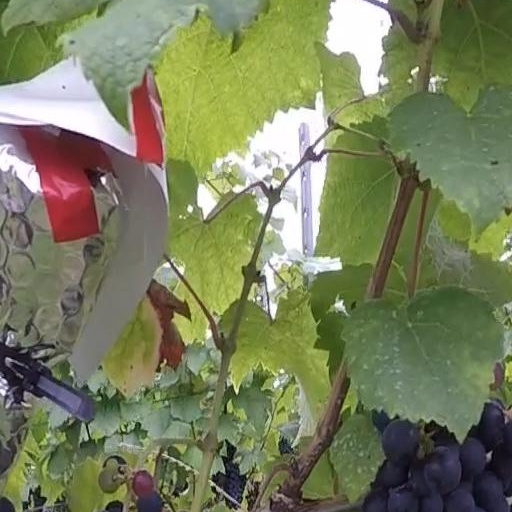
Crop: grape